Manual transmission

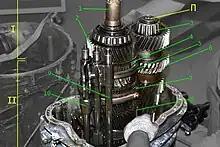
16-speed (2×4×2) ZF 16S181 – opened transmission housing (2×4×2)

Many of the first automobiles were rear-engined, with a simple belt-drive functioning as a single-speed transmission. The 1891 Panhard et Levassor is considered a significant advance in automotive transmissions since it used a three-speed manual transmission. This transmission, along with many similar designs that it inspired, was a non-synchronous (also called "sliding-mesh") design where gear changes involved sliding the gears along their shafts so that the desired cogs became meshed. The driver was therefore required to use careful timing and throttle manipulation when shifting, so the gears would be spinning at roughly the same speed when engaged; otherwise, the teeth would refuse to mesh. This was difficult to achieve, so gear changes were often accompanied by grinding or crunching sounds, resulting in the gearboxes being nicknamed "crash boxes". Even after passenger cars had switched to synchronous transmissions (i.e. with synchronizers), many transmissions for heavy trucks, motorcycles and racing cars remained non-synchronous, in order to withstand the forces required or provide a faster shift time.